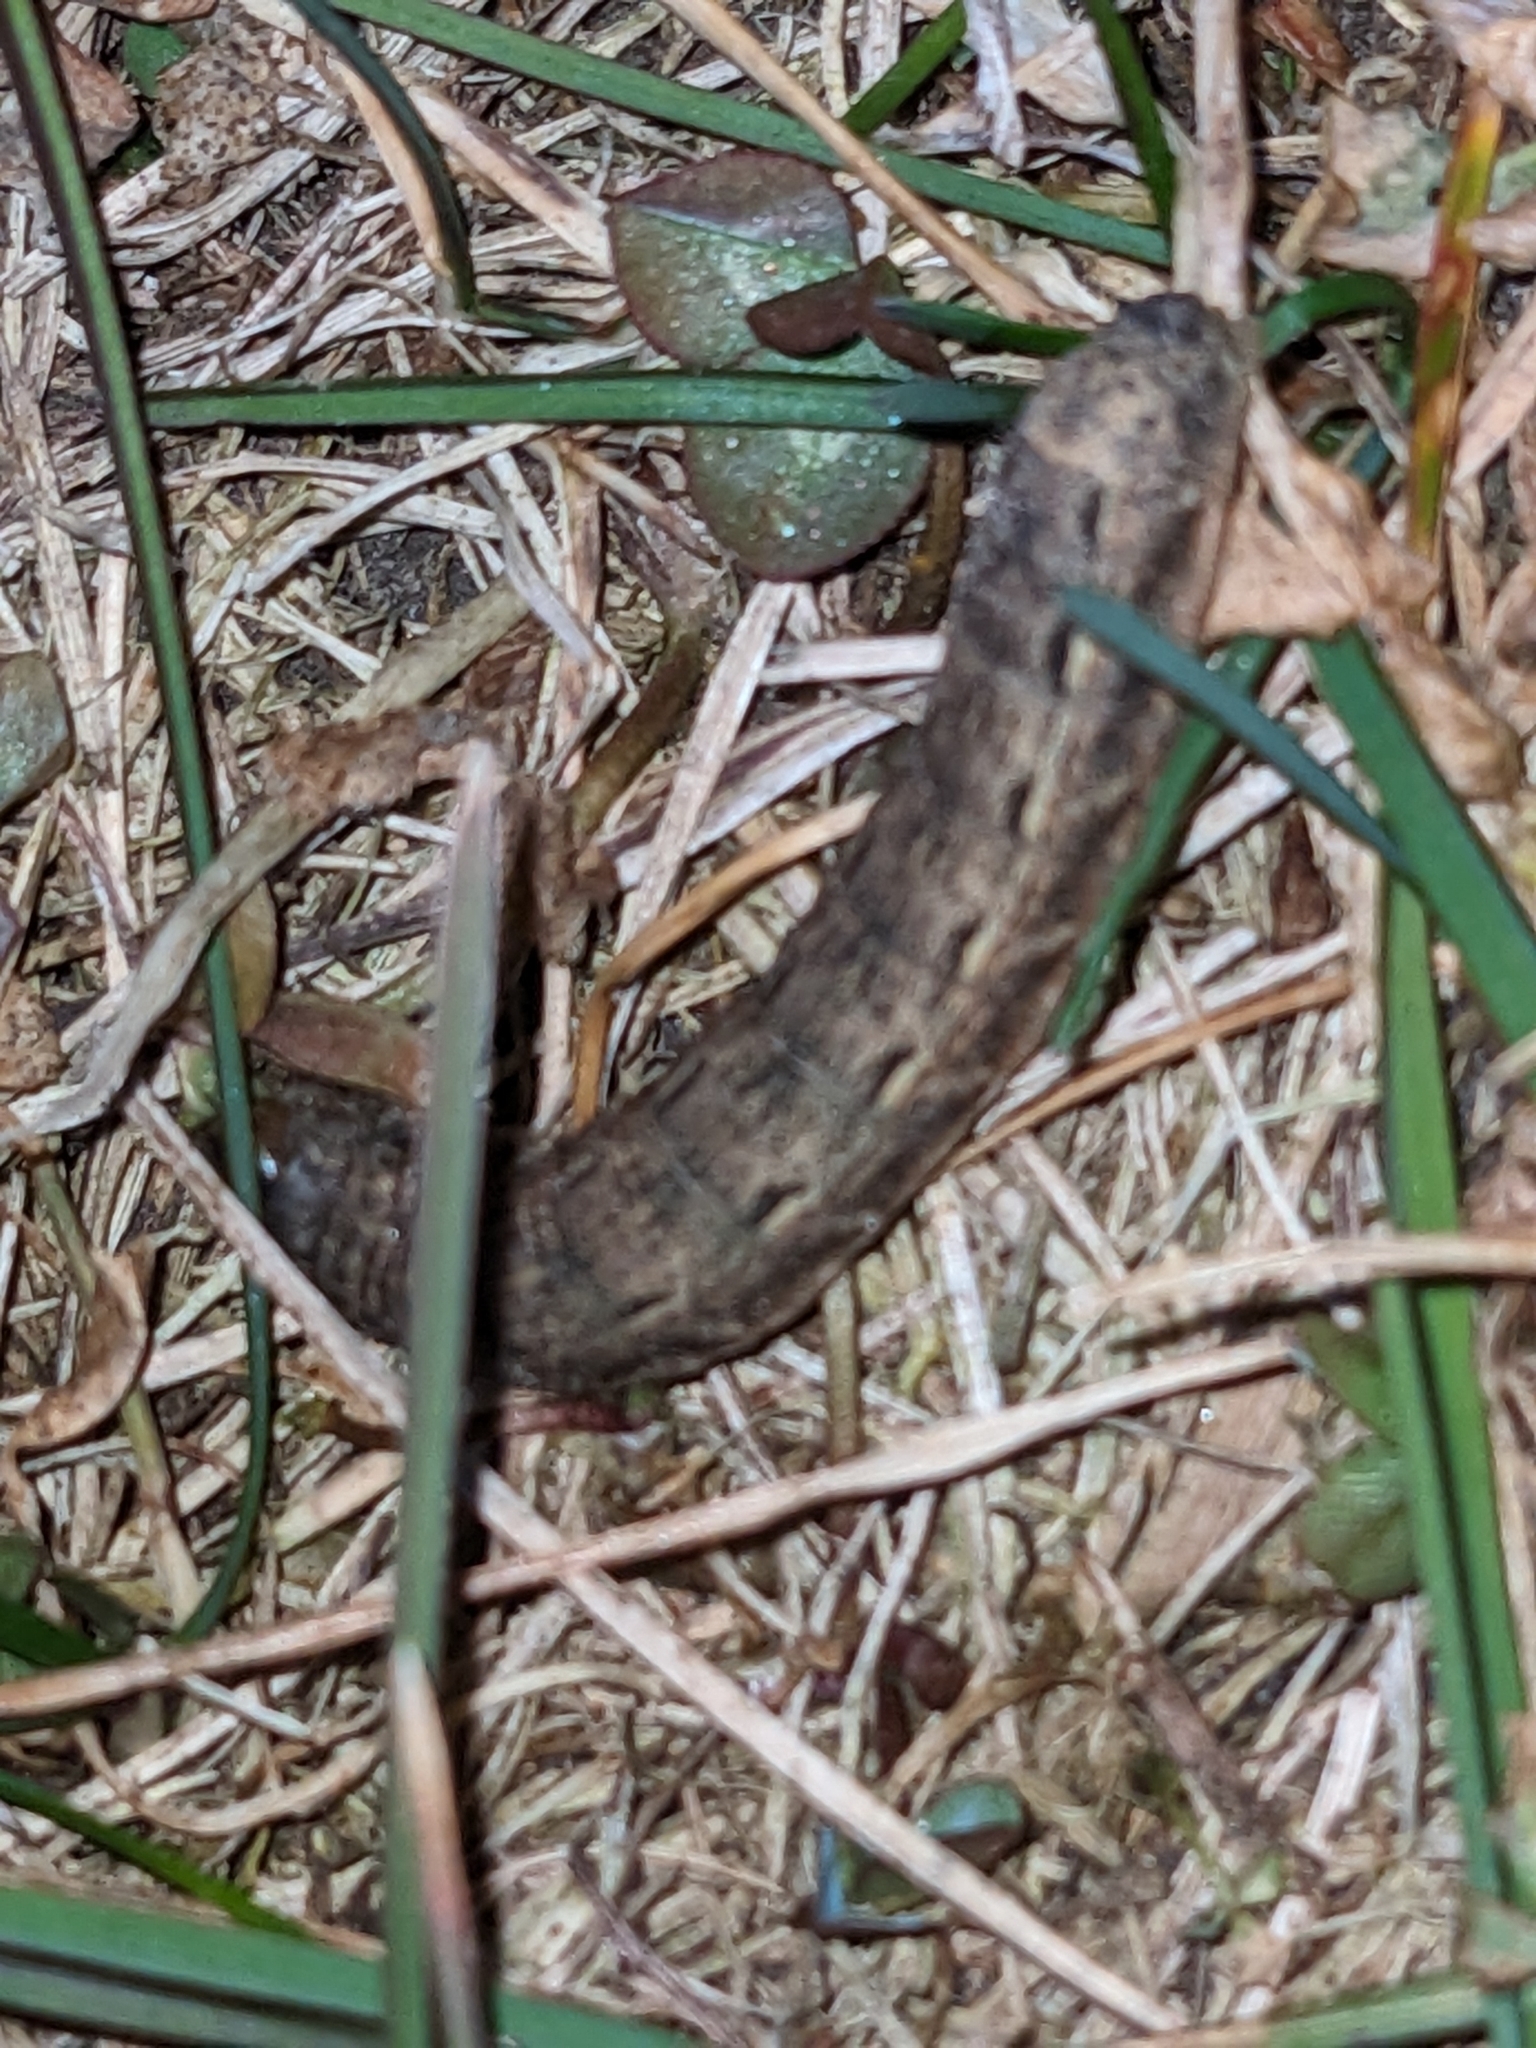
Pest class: cutworms